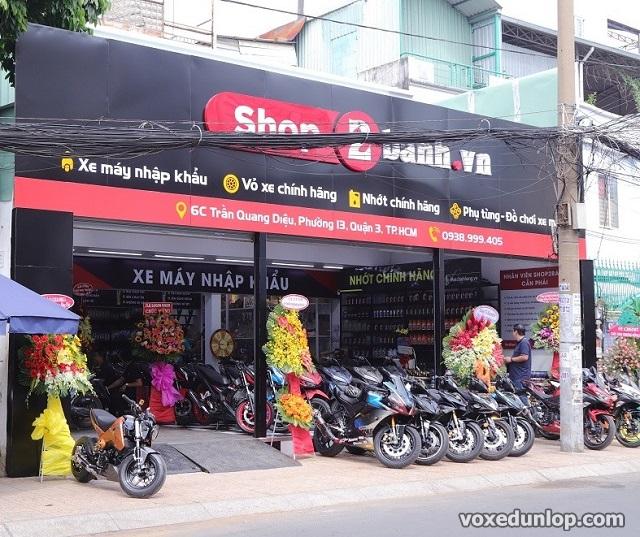
phía trước cửa hàng này có một cái cột điện